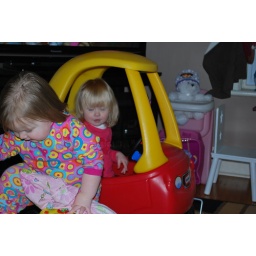
taking turns on the train and in the car